Rugops

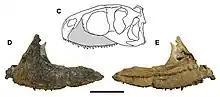
Skull diagram and holotype maxilla

The skull length of "Rugops" was about . As in other abelisaurids, the skull of "Rugops" has an external surface that is textured, a dental arcade that is U-shaped, maxillary-jugal contact that is broad, the presence of a socket on the maxilla and alveoli that are subrectangular in shape. The orbital brow is present on the skull, although it is not fully formed. Many of the bones that make up the skull have slender proportions. In addition, the skull also has relatively thin nasals and skull fenestrae that are proportionally large. The upper surface of each nasal bone has a row of several depressions with grooves for vascular supply going into them. A similar condition is seen in "Carnotaurus", although the upper surface of the nasals is convex unlike "Rugops", as it is concave. Sereno "et al." (2004) suggested that the depressions on the dorsal surface of each nasal anchored either sensory structures or soft tissues for display. Delcourt (2018), however, interpreted that they correlate with overlying scales, as seen in extant reptiles such as crocodiles and lizards. The anterior-most snout has a papillate texture which indicates the presence of an armour-like dermis. The author suggested that, based on the type specimen probably being a subadult individual, the armour-like dermis may have reached a larger surface as it grew to which it developed a more papillate texture. Delcourt (2018) also proposed that the armour-like dermis may correlate with a low-motion headbutting behaviour, as seen in marine iguanas.